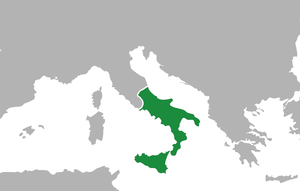
Le royaume des Deux-Siciles est un État souverain d'Europe du Sud qui a existé de 1816, année de l'unification du royaume de Sicile et du royaume de Naples, jusqu'en 1861, année de l'annexion des Deux-Siciles au jeune royaume d'Italie à la suite de l'expédition des Mille et de la deuxième guerre d'indépendance. Gouverné par quatre rois de la dynastie des Bourbons-Siciles, il s'étendait sur l'Italie du Sud et la Sicile.